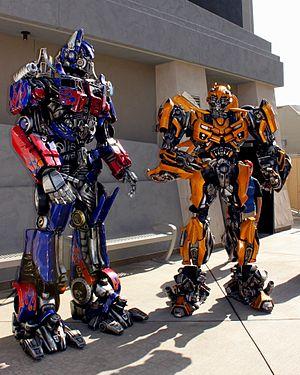
Transformers est une franchise créée par les entreprises japonaise Takara Tomy et américaine Hasbro, toutes deux productrices de jouets. La franchise commença avec une ligne de jouets constituée de robots pouvant être transformés en véhicules. Ces robots constituent deux groupes, les Autobots et les Decepticons, qui se combattent. Par la suite la franchise a été la source de comics, de dessins animés, de jeux vidéo et de films.